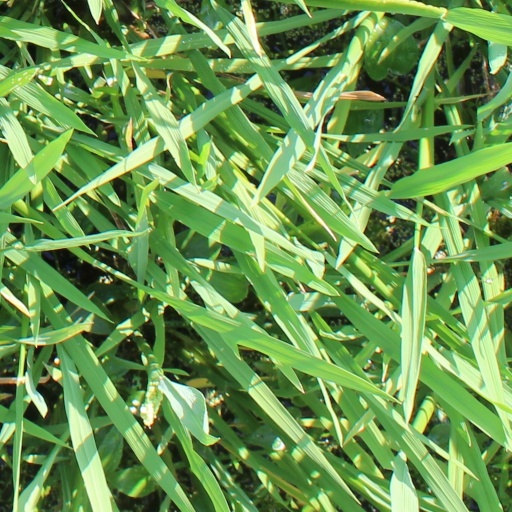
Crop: rice